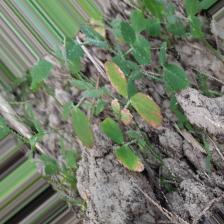
Label: Ascochyta blight